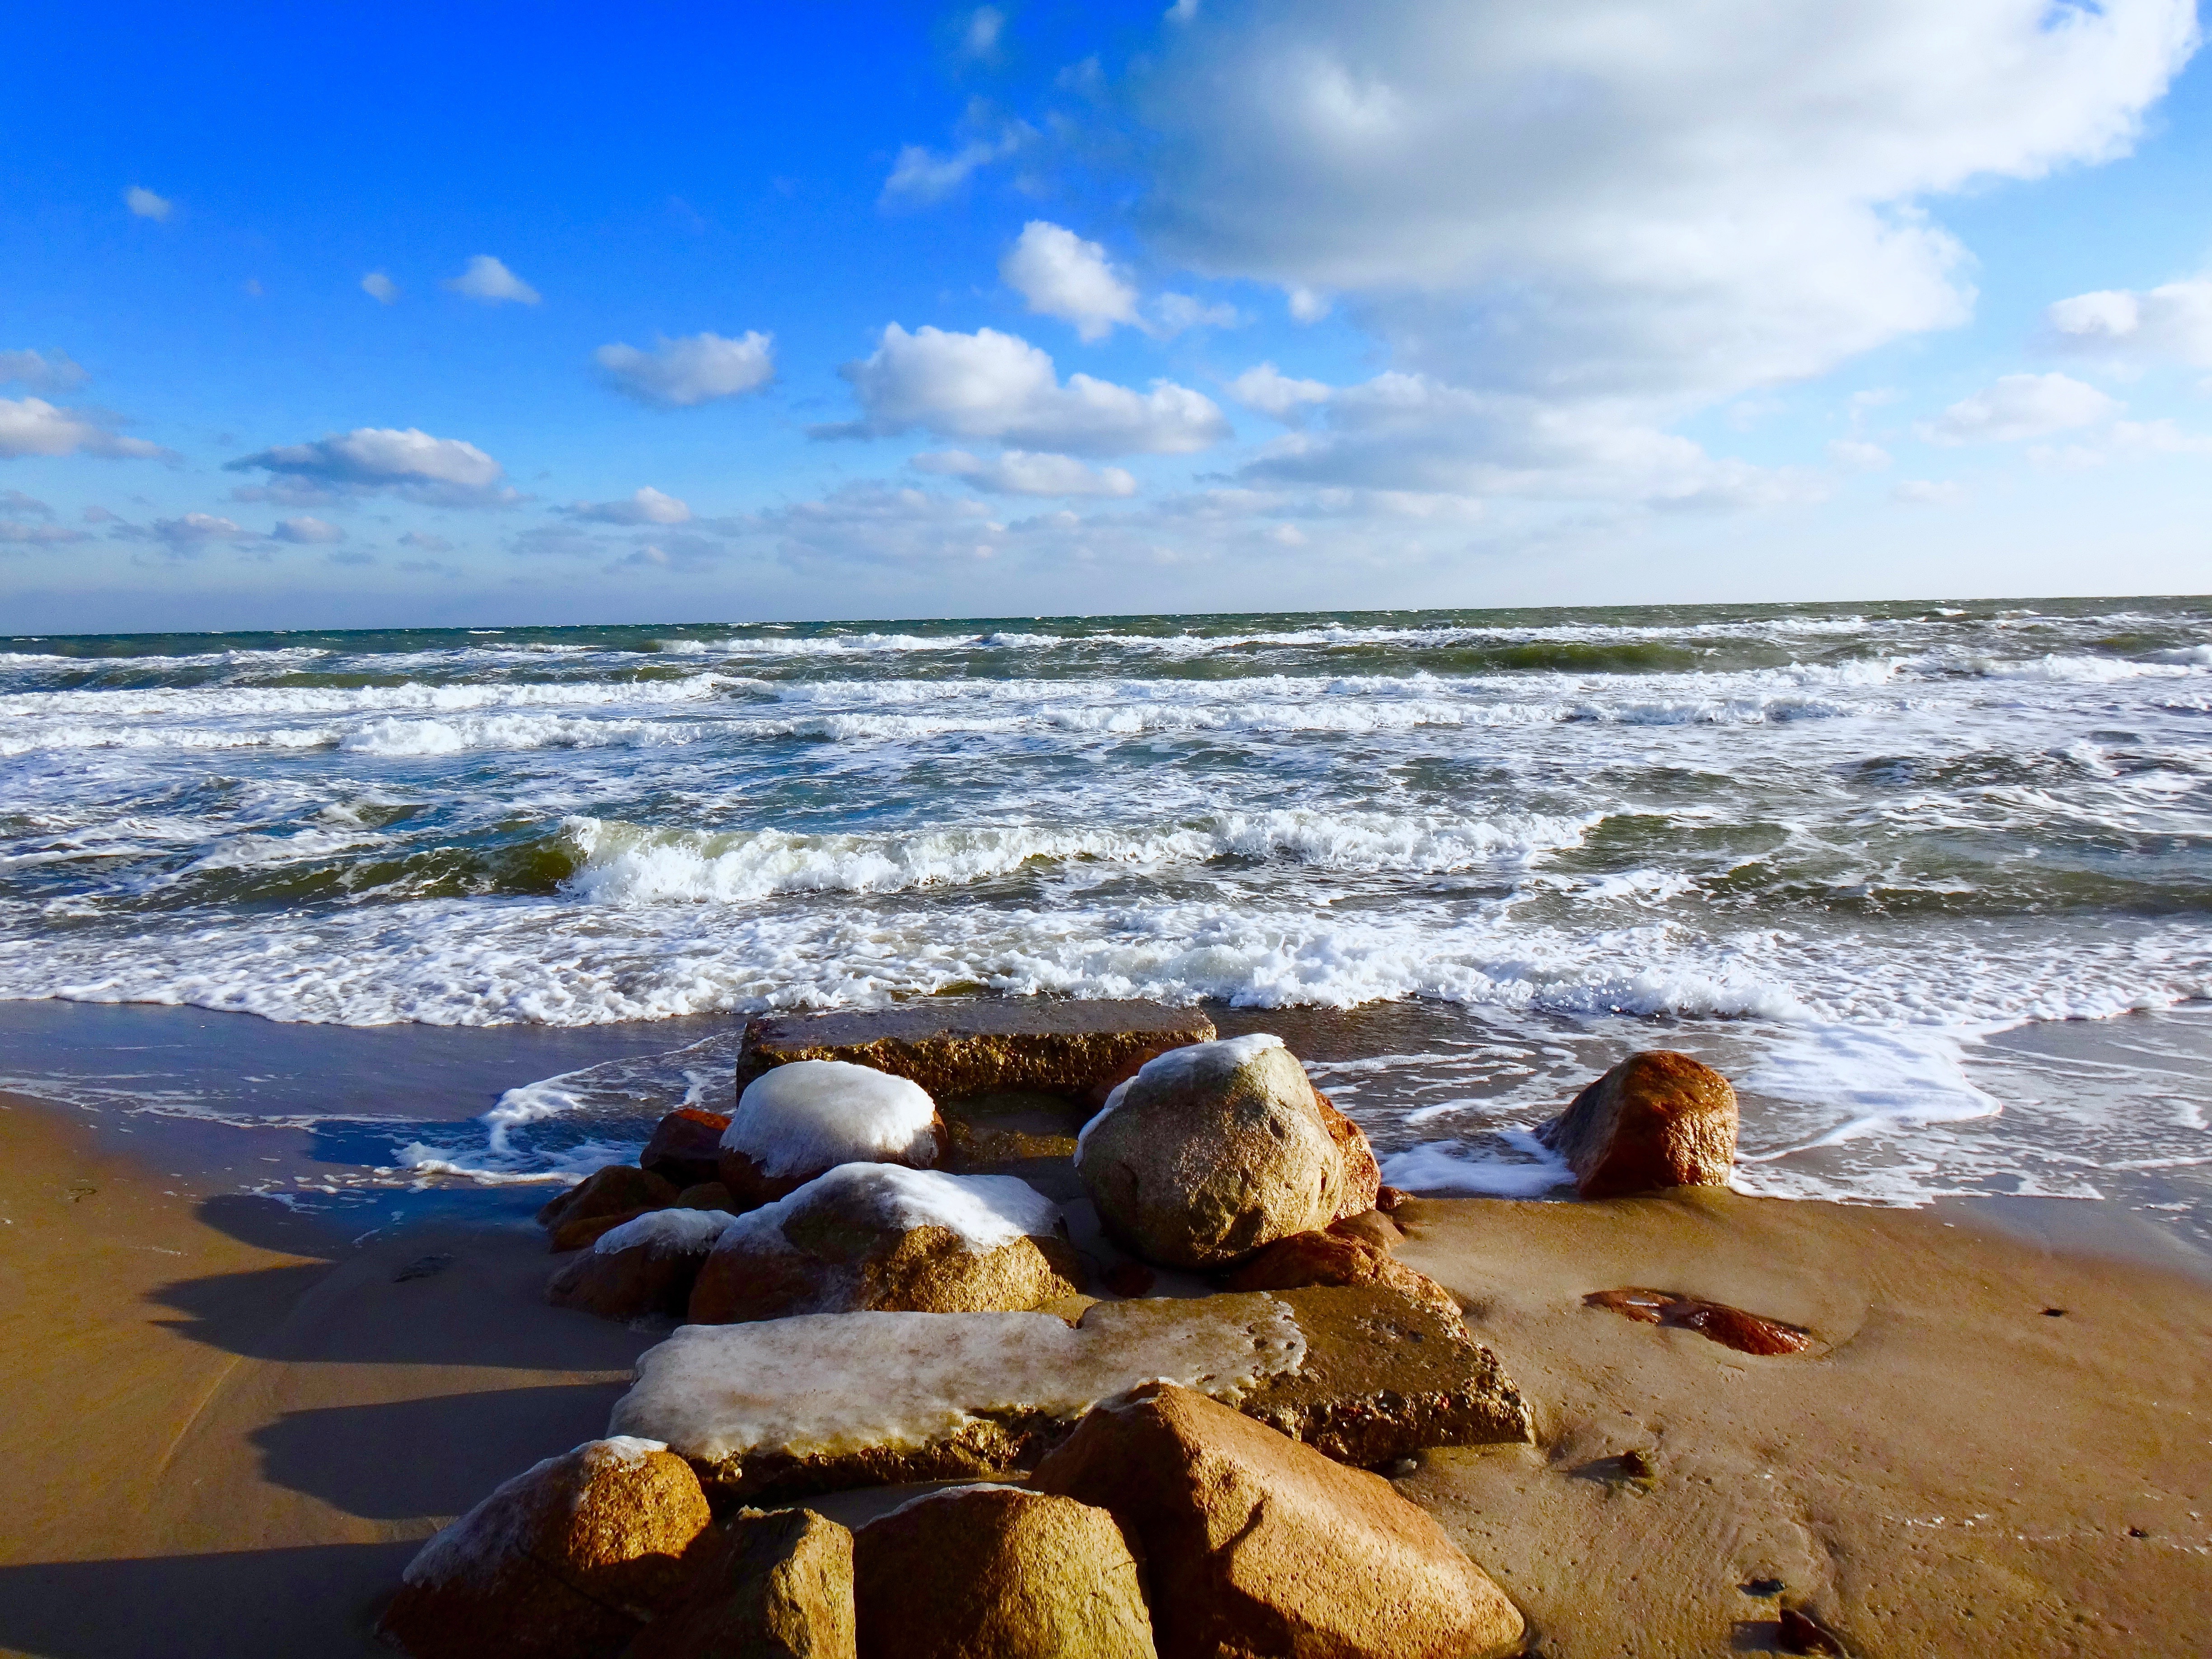
beach, sea, coast, water, nature, sand, rock, ocean, horizon, winter, sky, sun, shore, wave, view, vacation, bay, material, body of water, clouds, mood, cape, sun and sea, wind wave